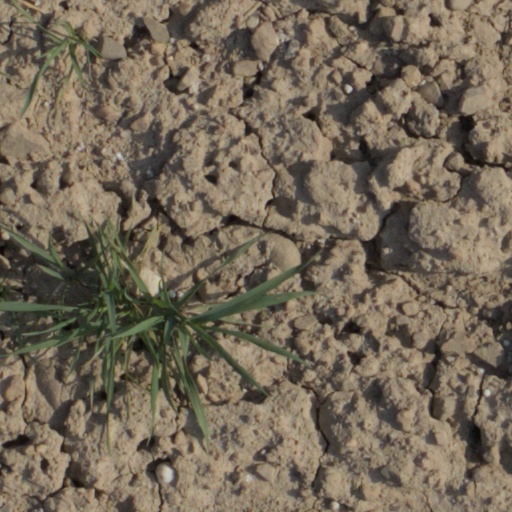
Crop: wheat